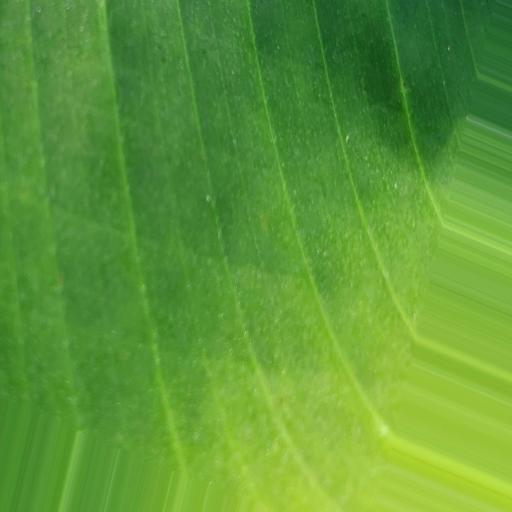
Label: banana_healthy_leaf